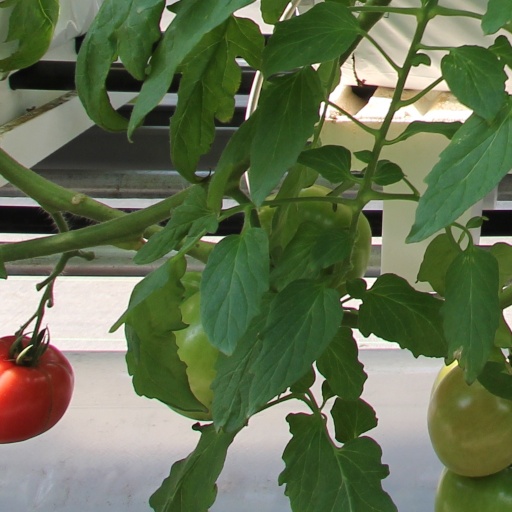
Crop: tomato